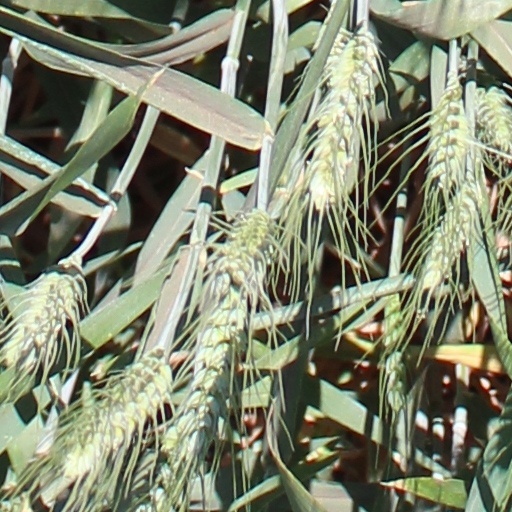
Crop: wheat